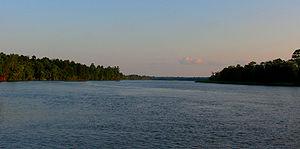
Le fleuve Ogeechee est un fleuve des États-Unis, dans l'État de Géorgie, long de 370 kilomètres qui se jette dans l'océan Atlantique.